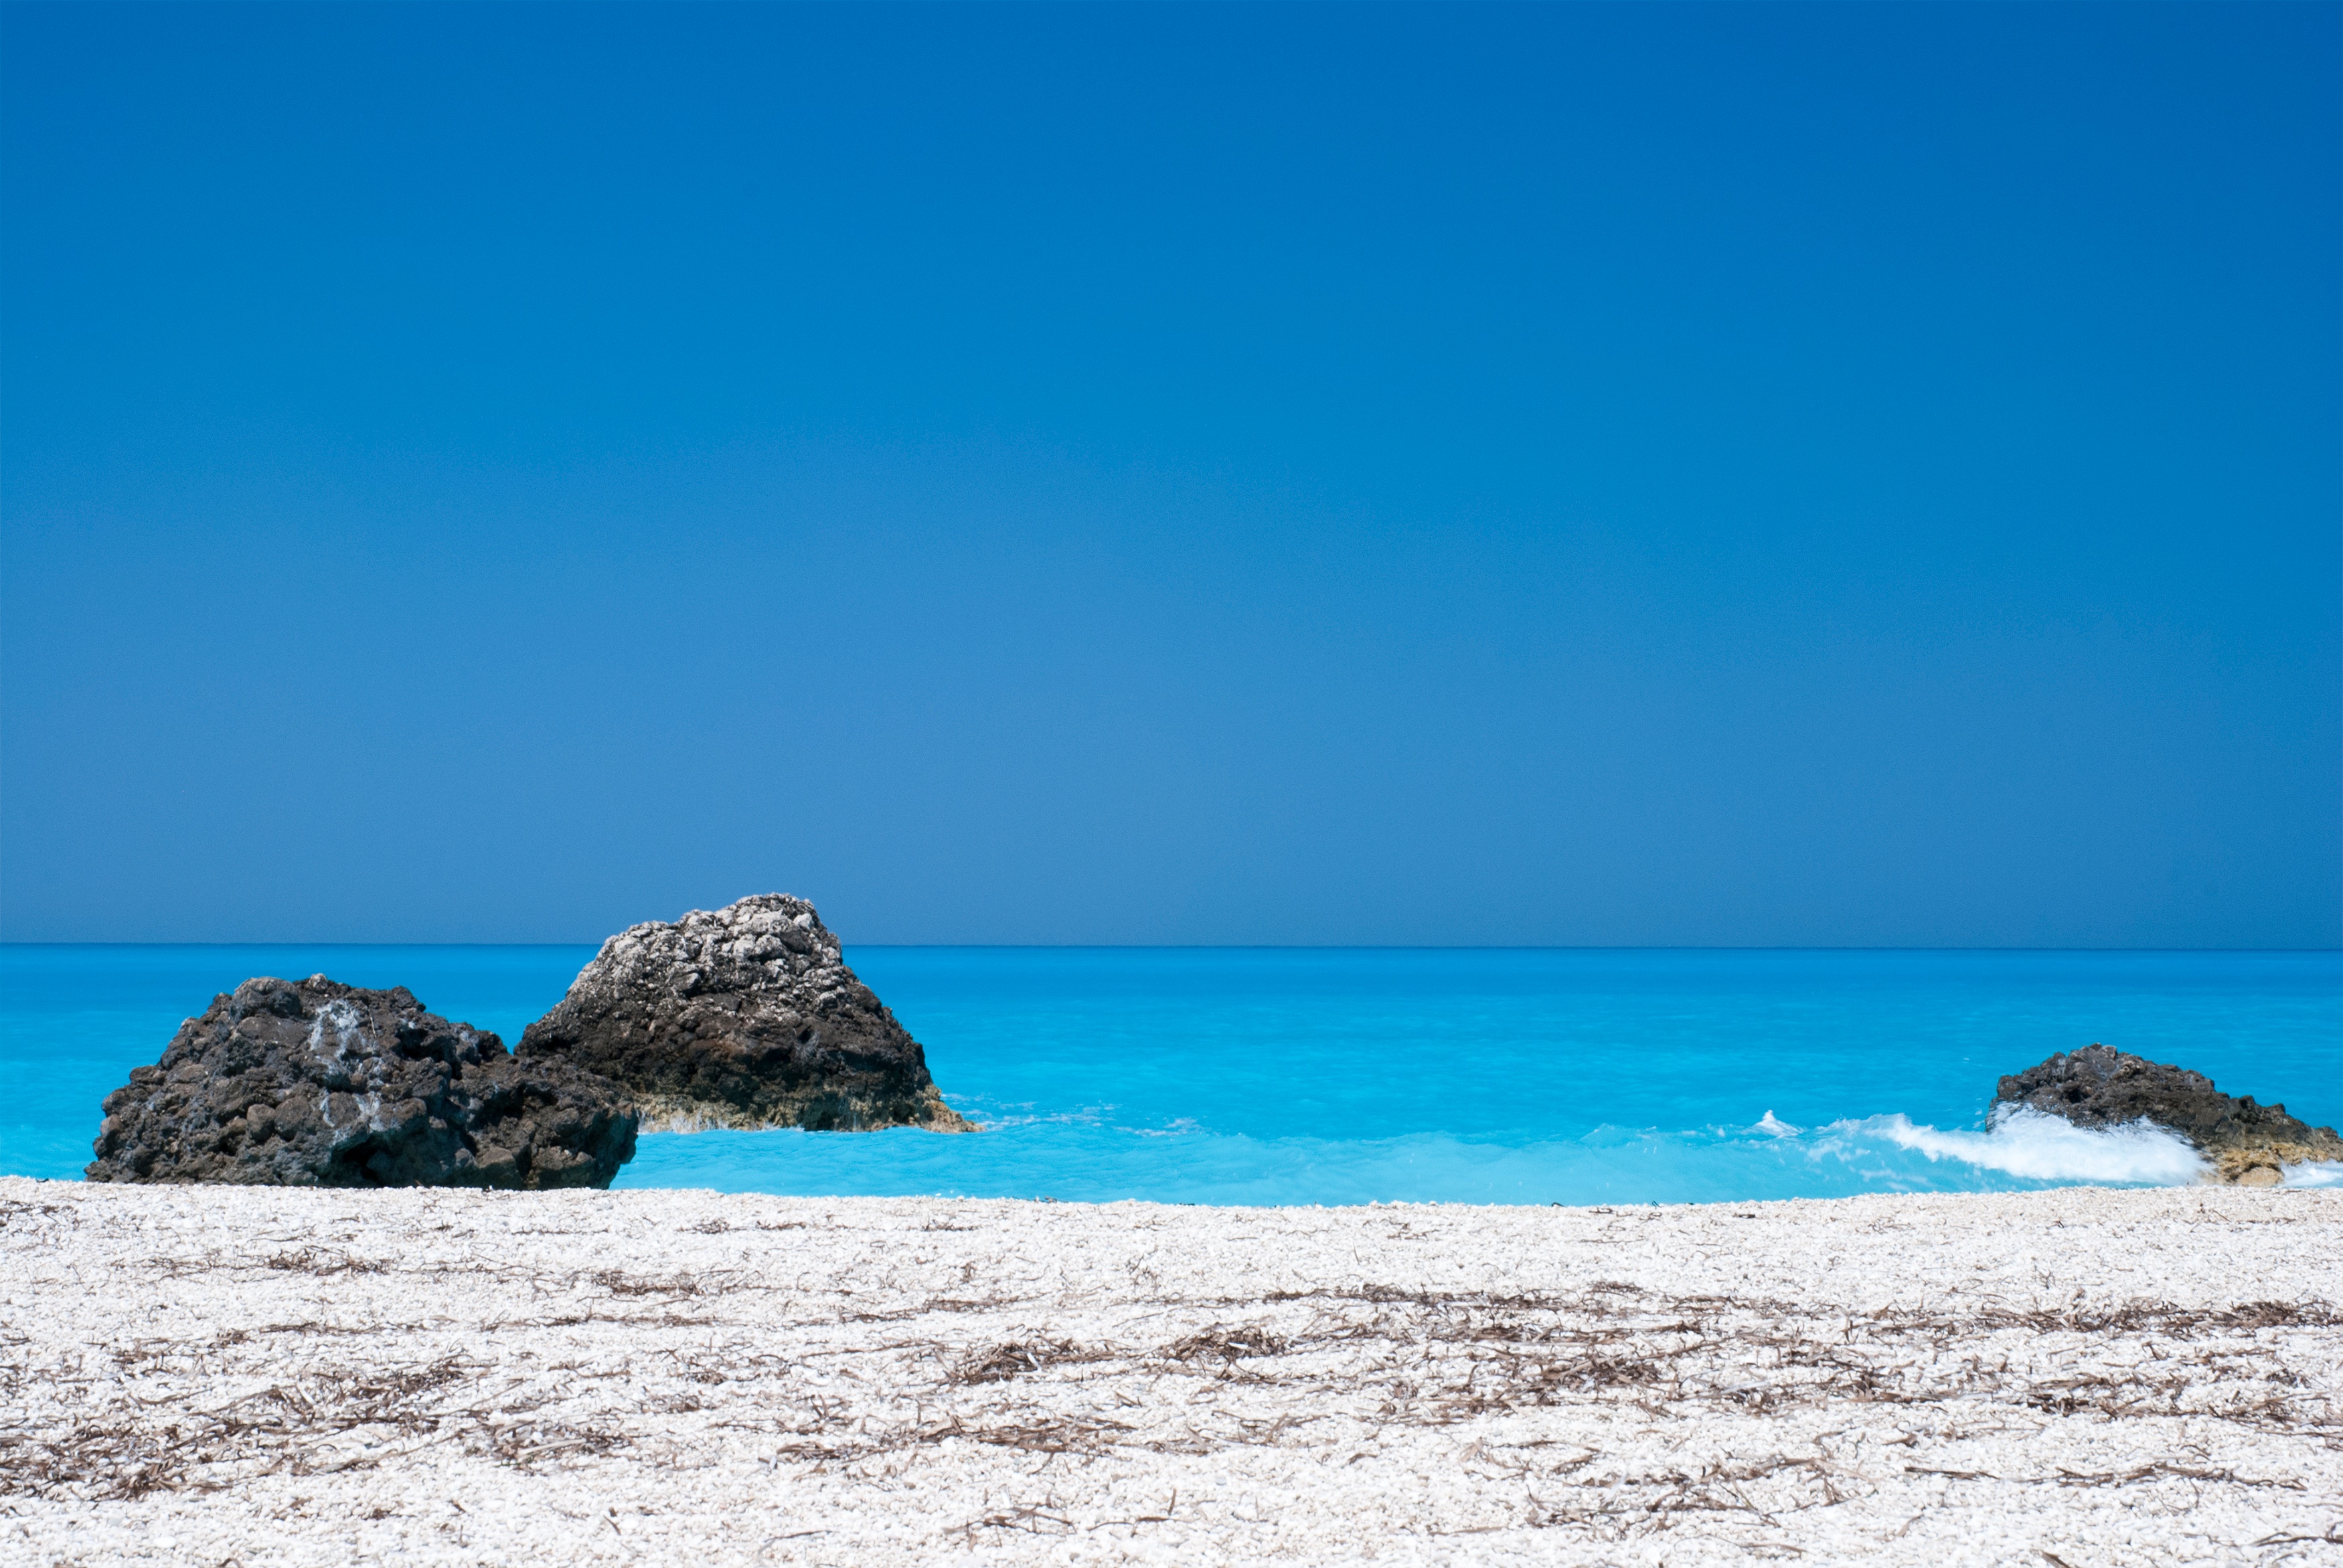
beach, sea, coast, sand, ocean, horizon, shore, lagoon, bay, island, body of water, cape, islet, landform, geographical feature, wind wave